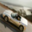
Label: automobile